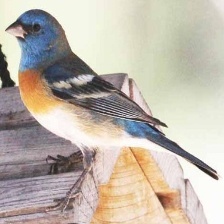
Species: LAZULI BUNTING
Scientific name: PASSERINA AMOENA
ImageNet parent category: indigo_bunting